Prussia Columns

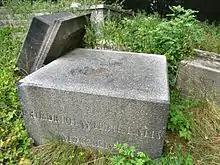
Pieces of the pedestal near Neukamp in August 2006

A staged plan agreed in March 2003 by the Prussia Columns Working Group envisaged the following steps: First the pedestals of the two monuments should be returned to their rightful place, then the column drums and finally the statues by 2010. Because parts of the pedestals were and are still dotted randomly around the site of the monument in Neukamp (as at January 2007). The idea behind this phased plan was and is that a beginning must be made more visible to attract sponsors and increase donations. In seeking sponsors for this project, the president of the County Council even wrote, for example, to the royal houses of Denmark and Sweden.